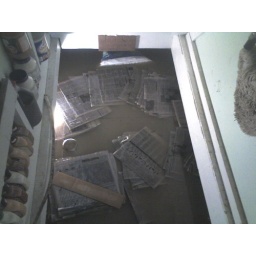
The basement is full of water from the Sandusky river in Tiffin, Ohio